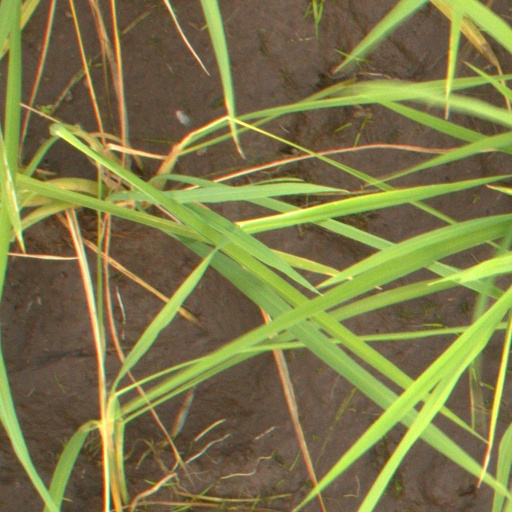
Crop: rice